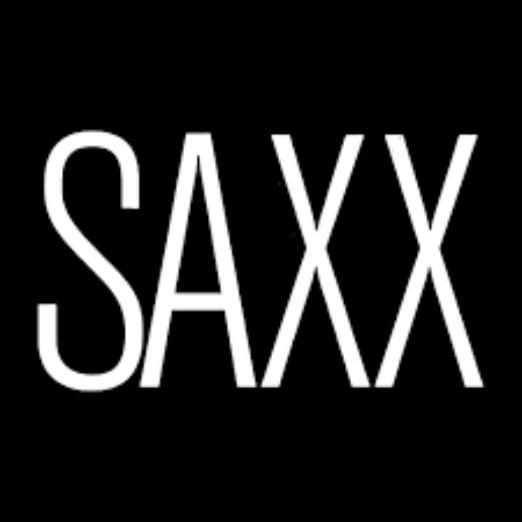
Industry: Clothes